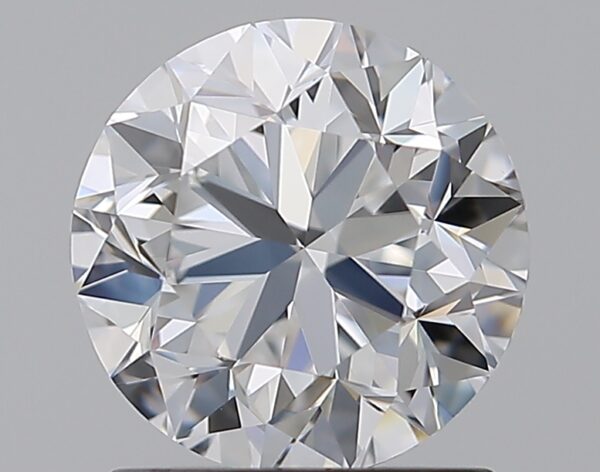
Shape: round
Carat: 1.51
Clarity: VVS2
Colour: E
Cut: GD
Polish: EX
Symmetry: VG
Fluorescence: N
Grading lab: GIA
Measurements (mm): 6.99 x 7.04 x 4.63